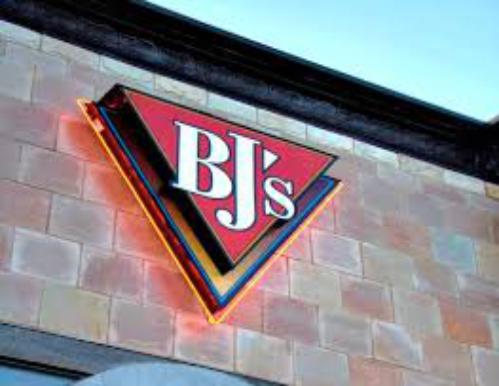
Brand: BJ's Restaurant
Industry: Others